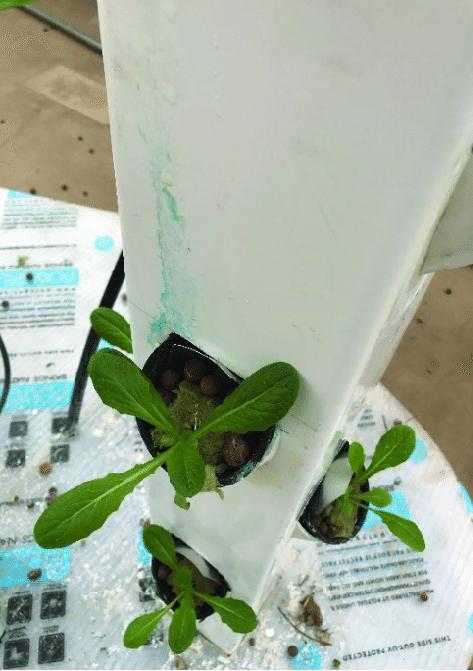
Mfumo wa kilimo ambapo mimea midogo yenye majani mabichi inakuwa ndani ya viombo vyeusi vilivyowekwa kwenye chombo kikubwa cheupe kinachosimama wima. Chini ya mfumo huu kuna sehemu inayoonekana kama sakafu au meza ya rangi ya samawati na nyeupe.